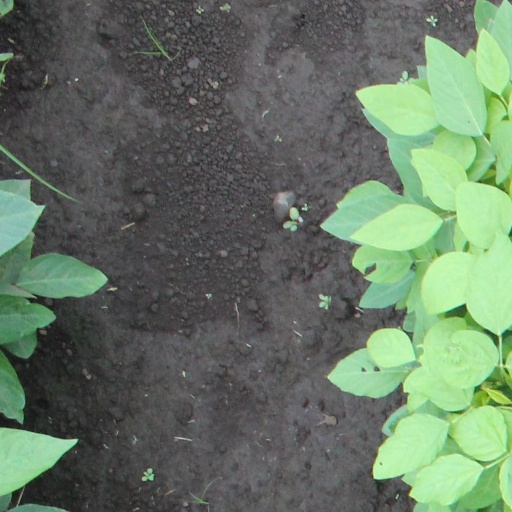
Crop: soybean